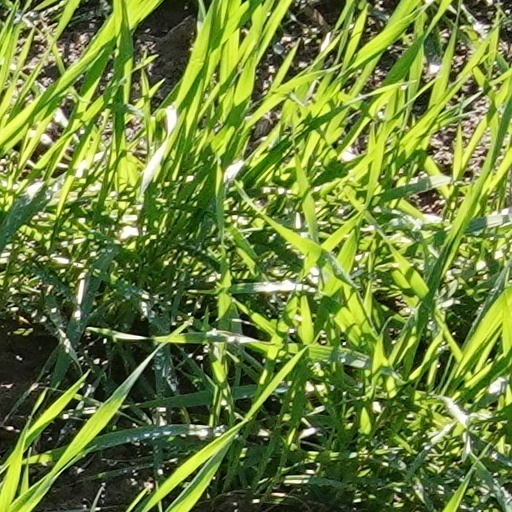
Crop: wheat